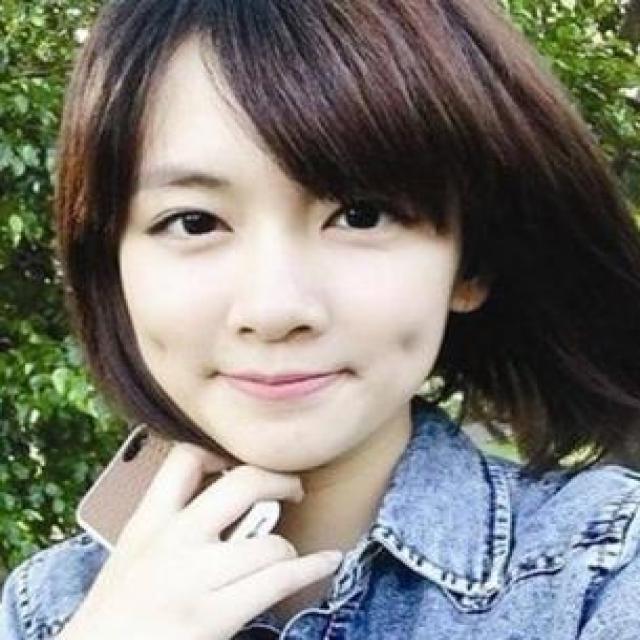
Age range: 21-44